El tesoro

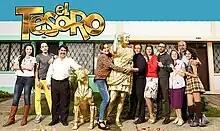

El tesoro (English: "Digging for Love") is a Colombian telenovela produced and broadcast by Caracol Televisión from April 20 to August 23, 2016.